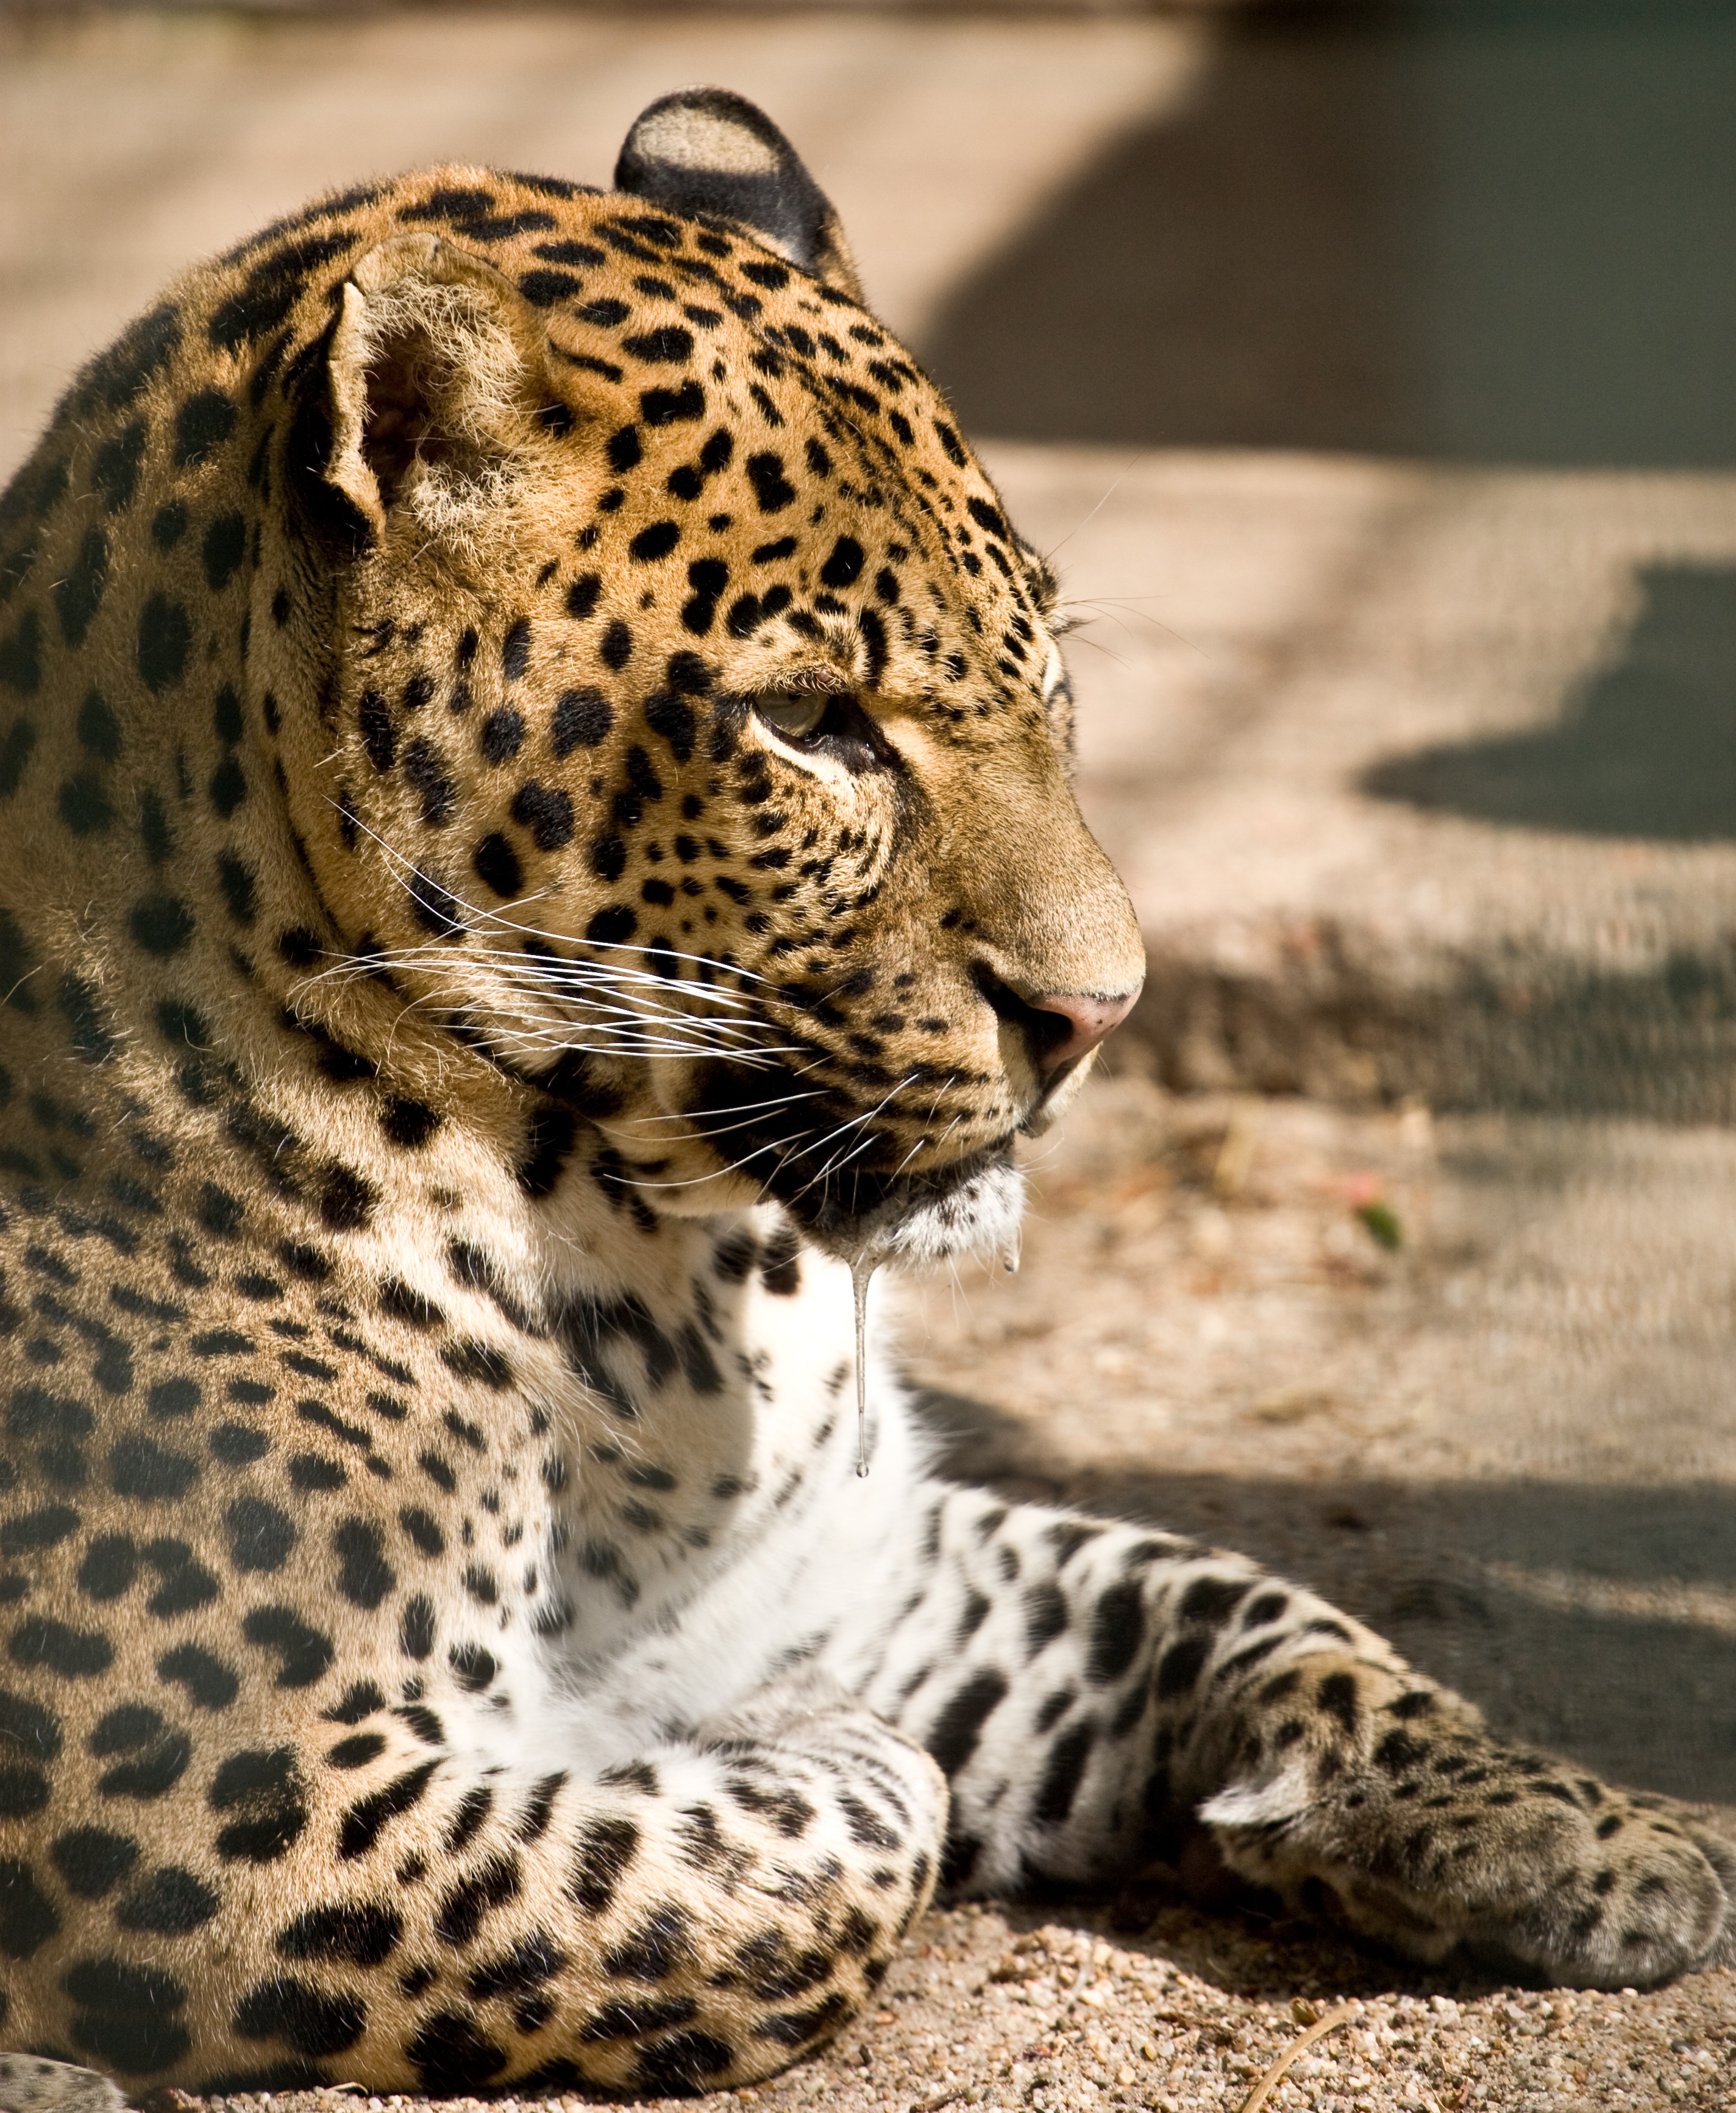
nature, wildlife, zoo, cat, mammal, fauna, leopard, spotted, whiskers, vertebrate, jaguar, wildlife photography, wild animals, big cats, cat like mammal, executive car